Winsford

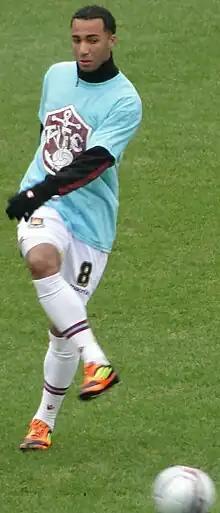
Nicky Maynard, 2012

Supermarkets Asda and Aldi are sited in the town centre, Morrisons, Home Bargains and Co-op are in Wharton and Tesco is in Over. There are branches of various national chain stores. The shopping centre is a 1970s design, with retail units and a multi-storey car park subsequently added. In 2018, Winsford Cross Shopping Centre was bought by Cheshire West and Chester Council for approximately £20 million.